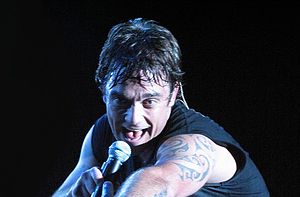
Robbie Williams / Karriere / I've Been Expecting You
Robbie Williams.
Robert Peter Williams er en engelsk singer-songwriter og entertainer. Han blev berømt som medlem af popgruppen Take That fra 1989 til 1995 og igen fra 2010 til 2011, men opnåede endnu større succes med sin egen solokarriere, som begyndte i 1997. Williams har udgivet syv nummer 1 singler og 11 ud af hans 12 studiealbummer har nået nummer 1 på UK Albums Chart. Seks af hans albums er blandt de 100 bedst sælgende albums i Storbritannien, og fire af dem i top 50, og i 2006 kom han i Guinness Rekordbog for at have solgt 1,6 mio. billetter til Close Encounters Tour på én dag.